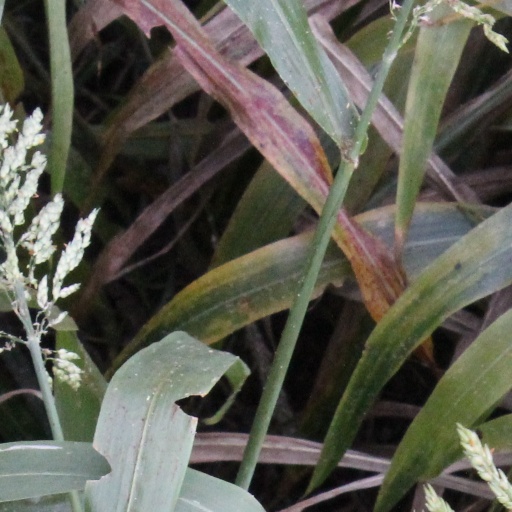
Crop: sorghum